WVPX-TV

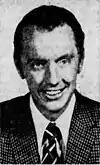
Refer to caption

From the beginning, WAKR-TV eschewed the Cleveland market proper in favor of Akron and Canton, boasting the only television newscast that focused specifically on both cities, sharing resources with WAKR, which had earned the distinction of being one of the first radio stations in the United States to house an active news department at its 1940 establishment. WAKR personalities began appearing on the television side, including long-time radio staffers Jack Fitzgibbons, Bill Murphy and Bob Wylie; indeed, the first live programs over WAKR-TV were a local newscast anchored by Bill Murphy, followed by a Bob Wylie-headlined sportscast. Jack Fitzgibbons would become the station's lead anchorman and news director alongside his daily radio news reports, positions he held until leaving broadcasting in 1969 to become Akron's deputy mayor. Future progressive rock radio personality Scott Muni, who was WAKR's evening host from 1956 to 1958, presented the nightly weather report at 6:55 p.m. on WAKR-TV featuring a unique setup allowing him to write the forecast on a pane of glass, then reversed by a mirrored camera, this would directly lead in to his radio program that started at 7:15 pm. Long-time WAKR midday host Jack Ryan—despite having no background in meteorology—later served as WAKR-TV's lead weatherman throughout the 1960s, 1970s and early 1980s.